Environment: real
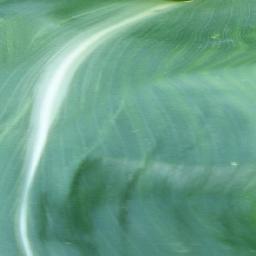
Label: healthy